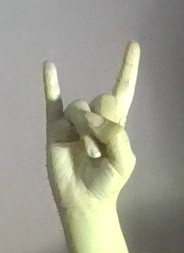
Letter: la